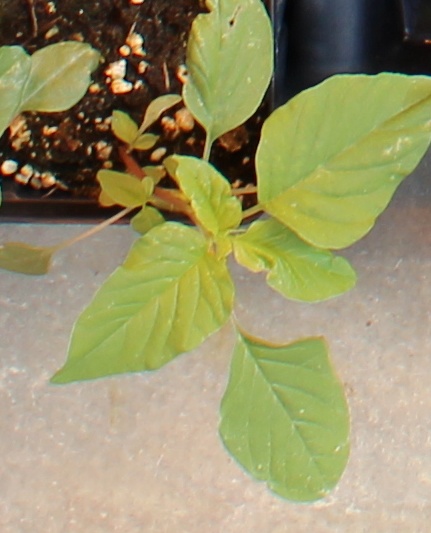
Label: Palmer Amaranth